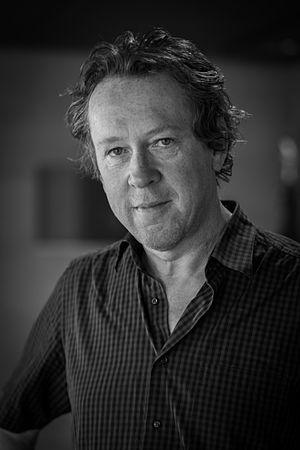
Le prix Médicis est un prix littéraire français fondé par Gala Barbisan et Jean-Pierre Giraudoux le 1ᵉʳ avril 1958 afin de couronner un roman, un récit, un recueil de nouvelles dont l'auteur débute ou n'a pas encore une notoriété correspondant à son talent. Historiquement attribué en même temps que le prix Femina à l'hôtel de Crillon, il est désormais décerné deux jours plus tard au restaurant La Méditerranée situé place de l'Odéon à Paris.
Benoît Duteurtre, né le 20 mars 1960 à Sainte-Adresse, est un romancier, essayiste et critique musical français. Il est également producteur et animateur d'une émission de radio musicale.